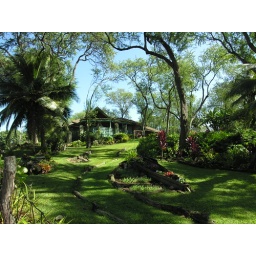
Imagine sitting on the porch with a cool drink in your hand, after walking over from the beach across the street.